Main campus of the Georgia Institute of Technology

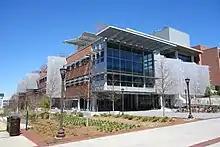
Clough Commons as viewed from Tech Walkway

Opened in Fall 2011, the G. Wayne Clough Undergraduate Learning Commons (Clough Commons, or CULC) is a 220,000 square foot academic building located on Central Campus, adjacent to Tech Green. The building is named after former Georgia Tech President G. Wayne Clough. It is connected to and managed by the Library and contains 41 classrooms and two 300-seat auditoriums.